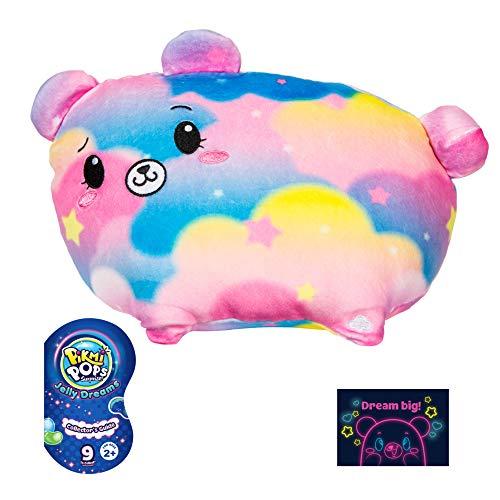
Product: Pikmi Pops Jelly Dreams - Hushy The Bear - Collectible 11" LED Light Up Glowing Plush Toy
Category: Toys & Games | Stuffed Animals & Plush Toys | Plush Figures
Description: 11" LED light-up plush with 3 glow modes: full brightness mode, half brightness mode, and heartbeat mode gentle pulsating glow.
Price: $17.18
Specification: ProductDimensions:7.5x9.8x7.8inches|ItemWeight:1.25pounds|ShippingWeight:1.25pounds(Viewshippingratesandpolicies)|ASIN:B07DV3293W|Itemmodelnumber:75345|Manufacturerrecommendedage:5-15years